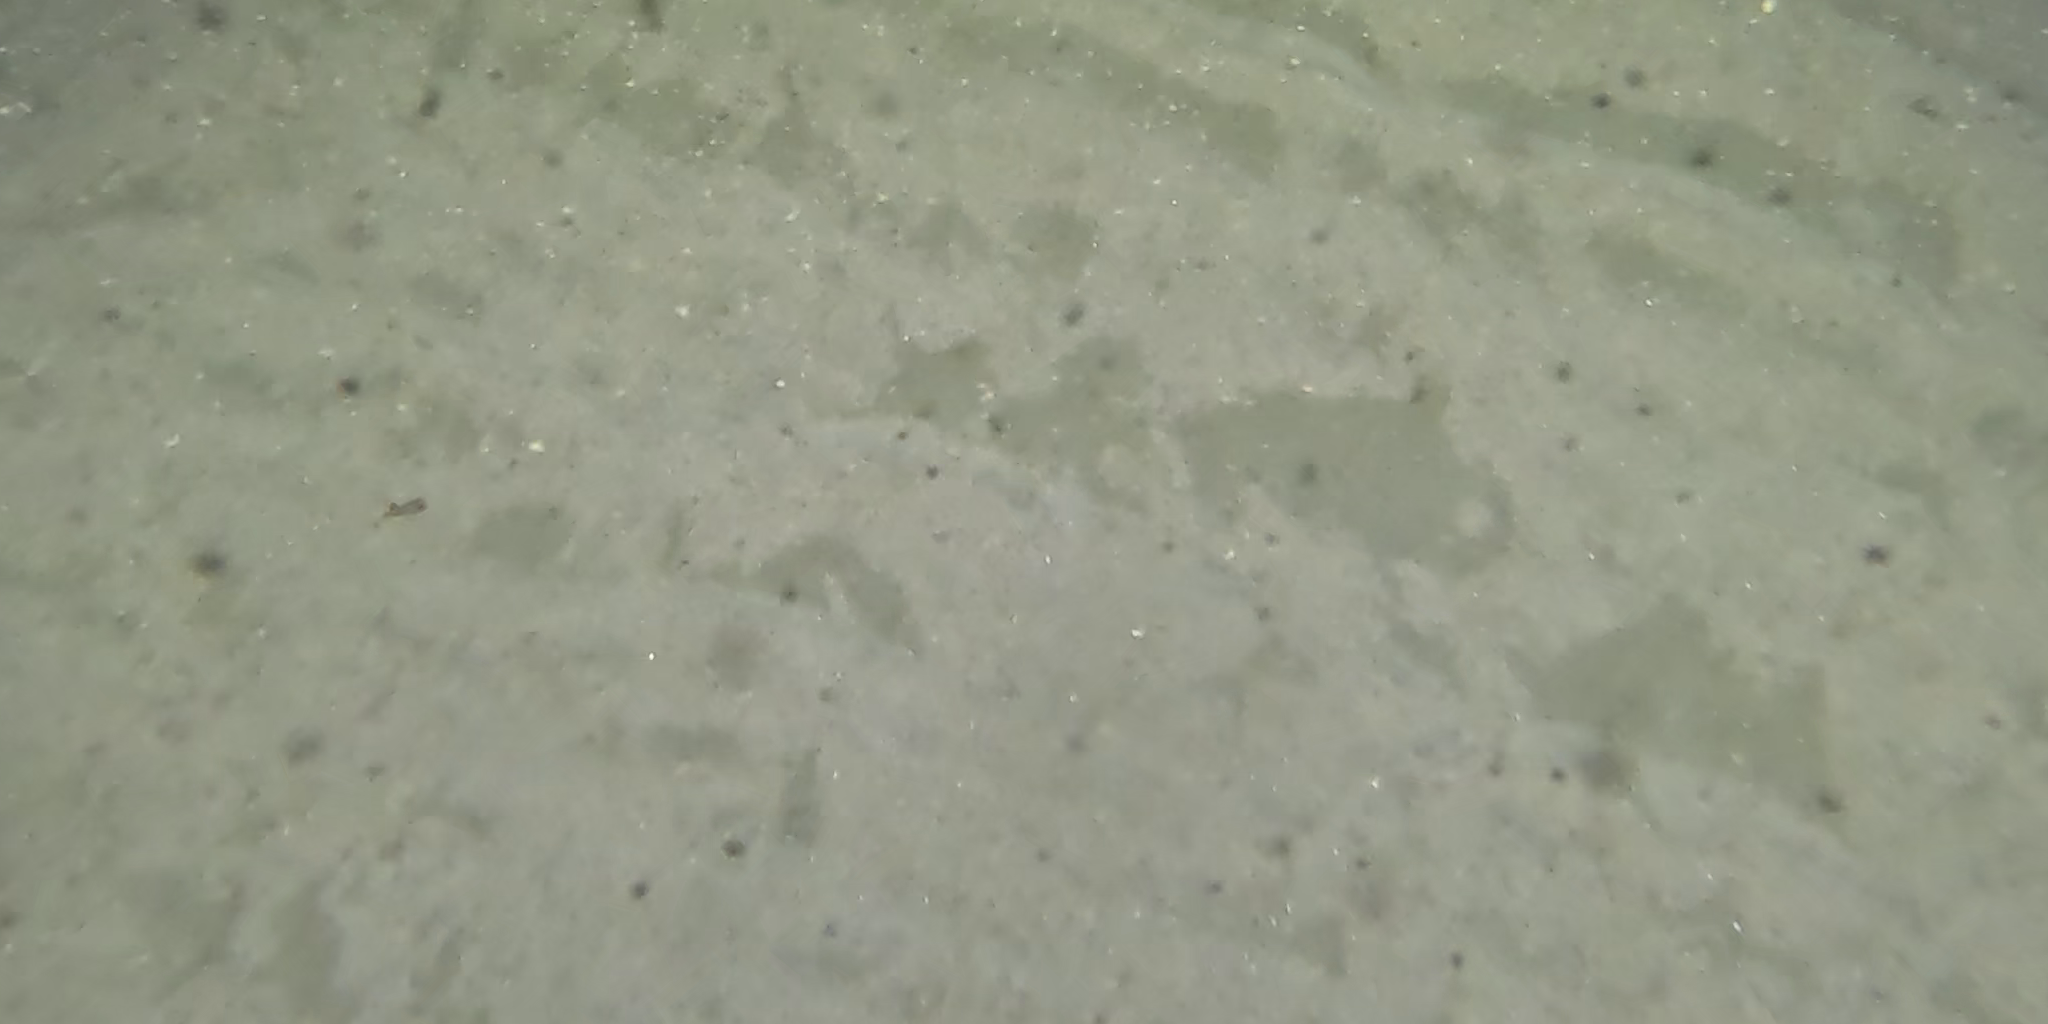
Seabed habitat: sand